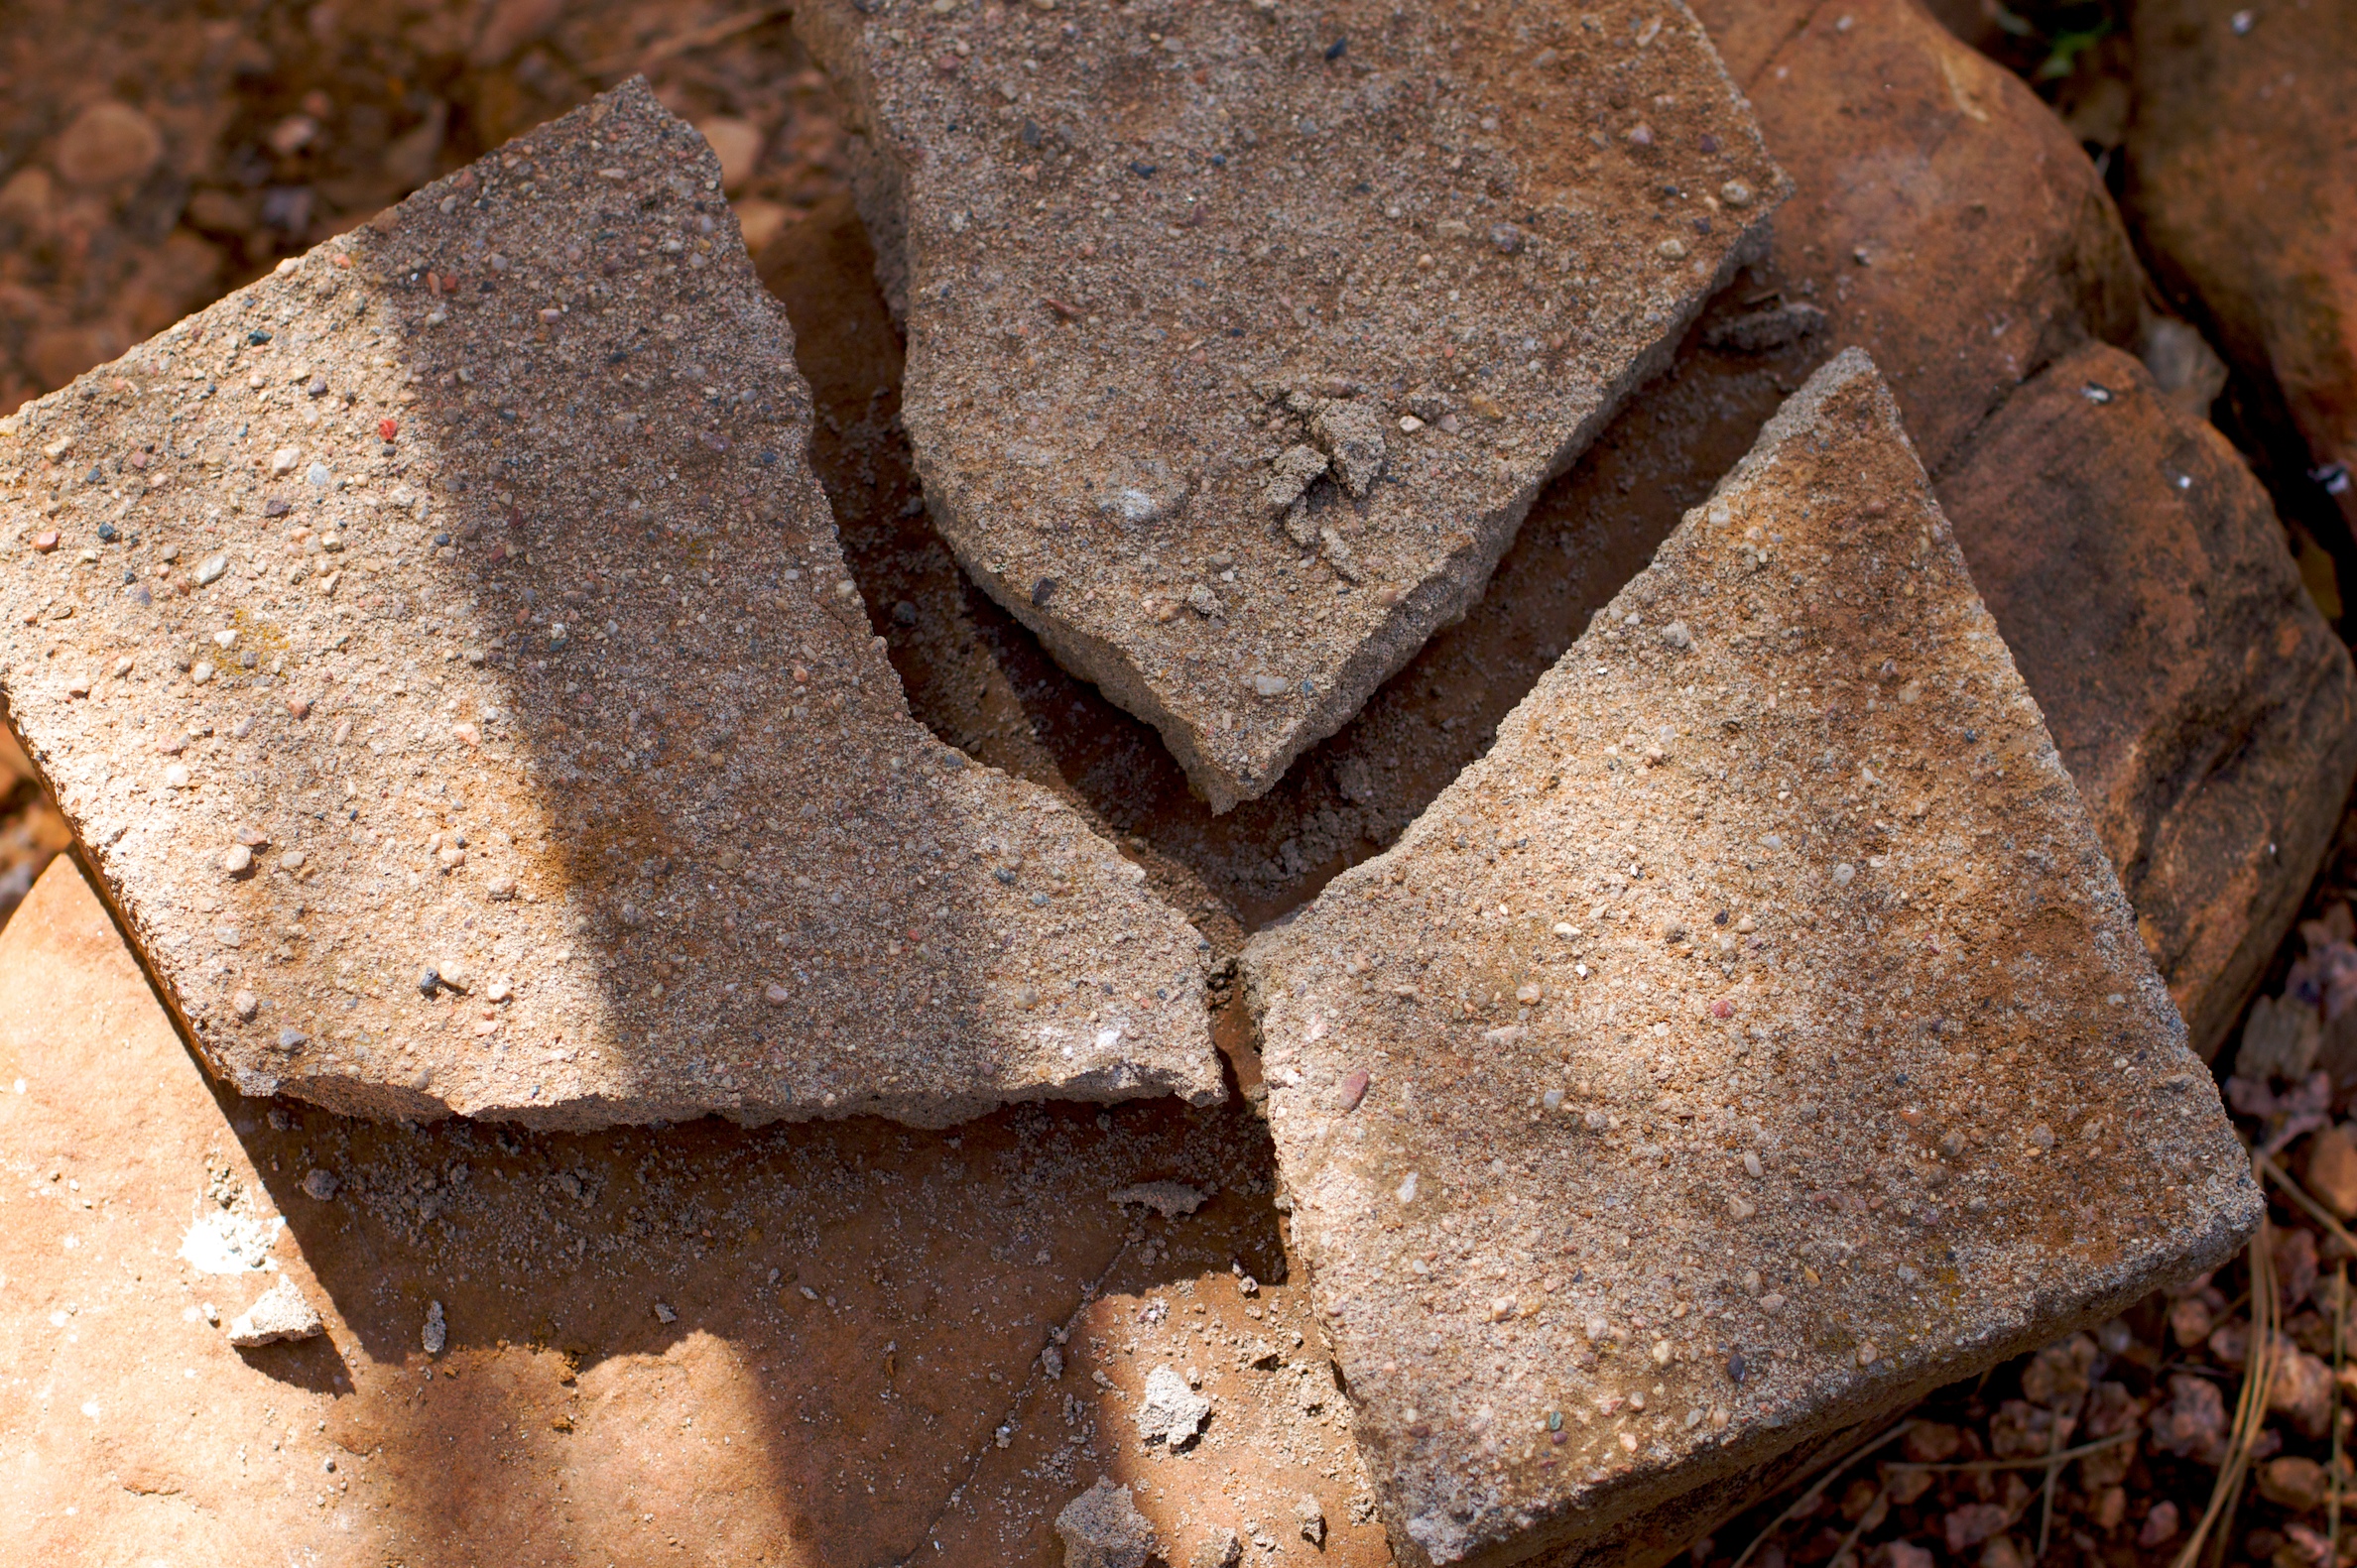
rock, wood, soil, brick, material, geology